Heidemarie Stefanyshyn-Piper

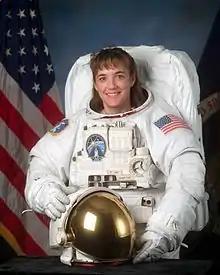
Stefanyshyn-Piper in 2003

Heidemarie Martha Stefanyshyn-Piper (born February 7, 1963) is an American Naval officer and former NASA astronaut. She has achieved the rank of Captain in the United States Navy. She is also a qualified and experienced salvage officer. Her major salvage projects include de-stranding the tanker "Exxon Houston" off the coast of Barbers Point, on the island of Oahu, Hawaii, and developing the plan for the Peruvian Navy salvage of the Peruvian submarine .